SiliCon

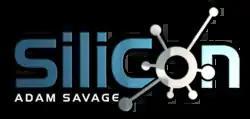

SiliCon with Adam Savage (formally Silicon Valley Comic Con) was an annual pop culture and technology convention, at the San Jose Convention Center in San Jose, California. The convention was founded by Steve Wozniak, Stan Lee and Rick White. The inaugural event was held March 18–20, 2016 at San Jose's McEnery Convention Center. The convention was rebranded as SiliCon in early 2020 and Adam Savage appointed as the creative director. It was canceled after the 2022 event.